Conner Kent

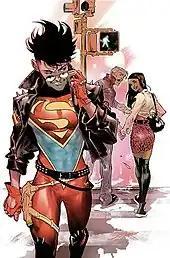
Conner as Superboy in "Young Justice" (vol. 3) #1 (January 2019). Art by Jorge Jiménez.

Following the 2015 "Convergence" event, which restores the pre-"Crisis on Infinite Earths" multiverse, the New 52 version of Superboy does not appear. The mantle of Superboy is held by Jonathan Samuel Kent, the present-day son of Superman and Lois Lane. Conner Kent is not reintroduced until the third volume of "Young Justice" in 2019, where he is revealed to have been transported to Gemworld. He is unaffected by the universe's reboot due to being outside the main universe at the time.